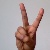
The image shows a hand gesture representing the letter 'V' in Indian Sign Language.